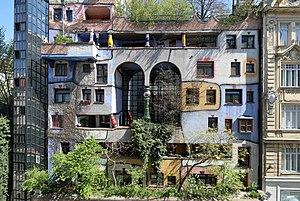
Friedrich Stowasser, plus connu sous le nom de Friedensreich Hundertwasser Regentag Dunkelbunt, né le 15 décembre 1928 à Vienne en Autriche et mort à bord du Queen Elizabeth 2 le 19 février 2000, est un artiste autrichien, également architecte.